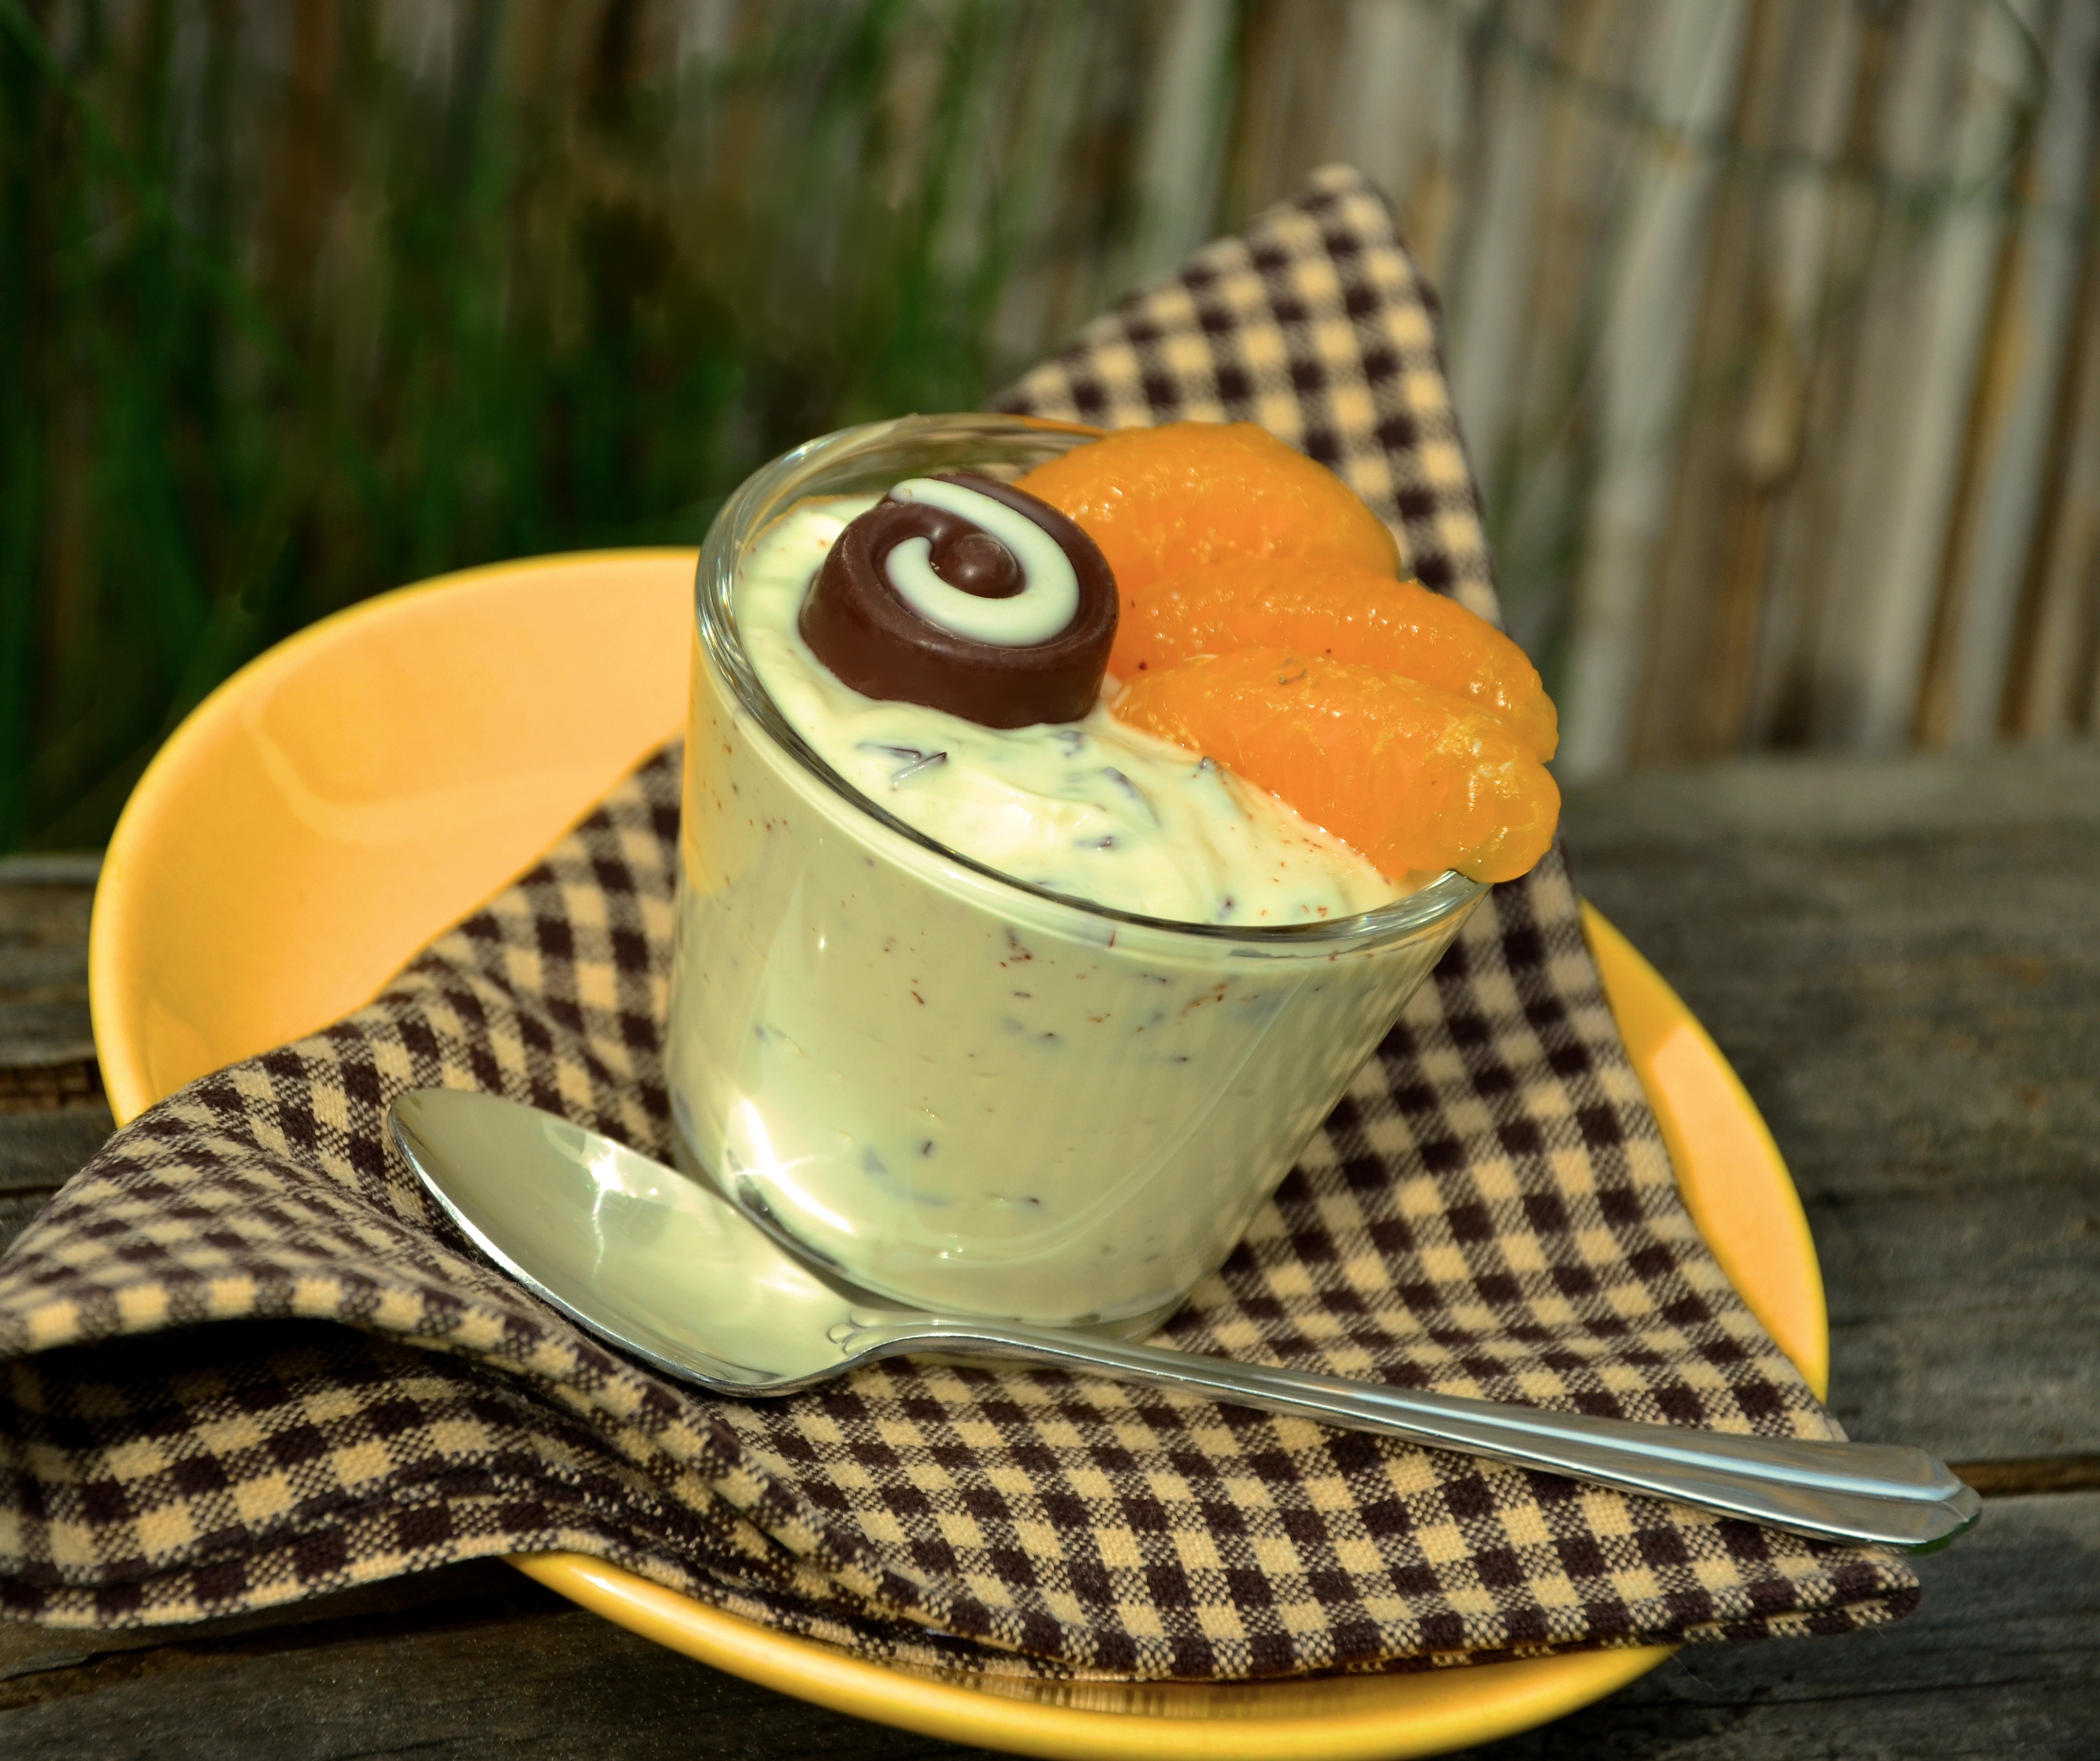
sweet, glass, dish, meal, food, produce, drink, breakfast, ice cream, dessert, eat, cream, delicious, sweet dish, benefit from, flavor, nibble, mascarpone cream